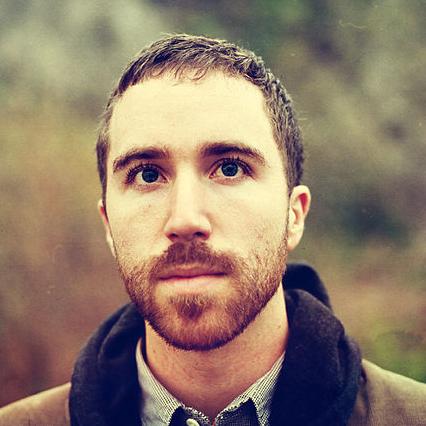
Age: 30